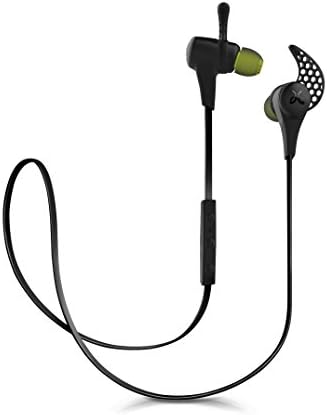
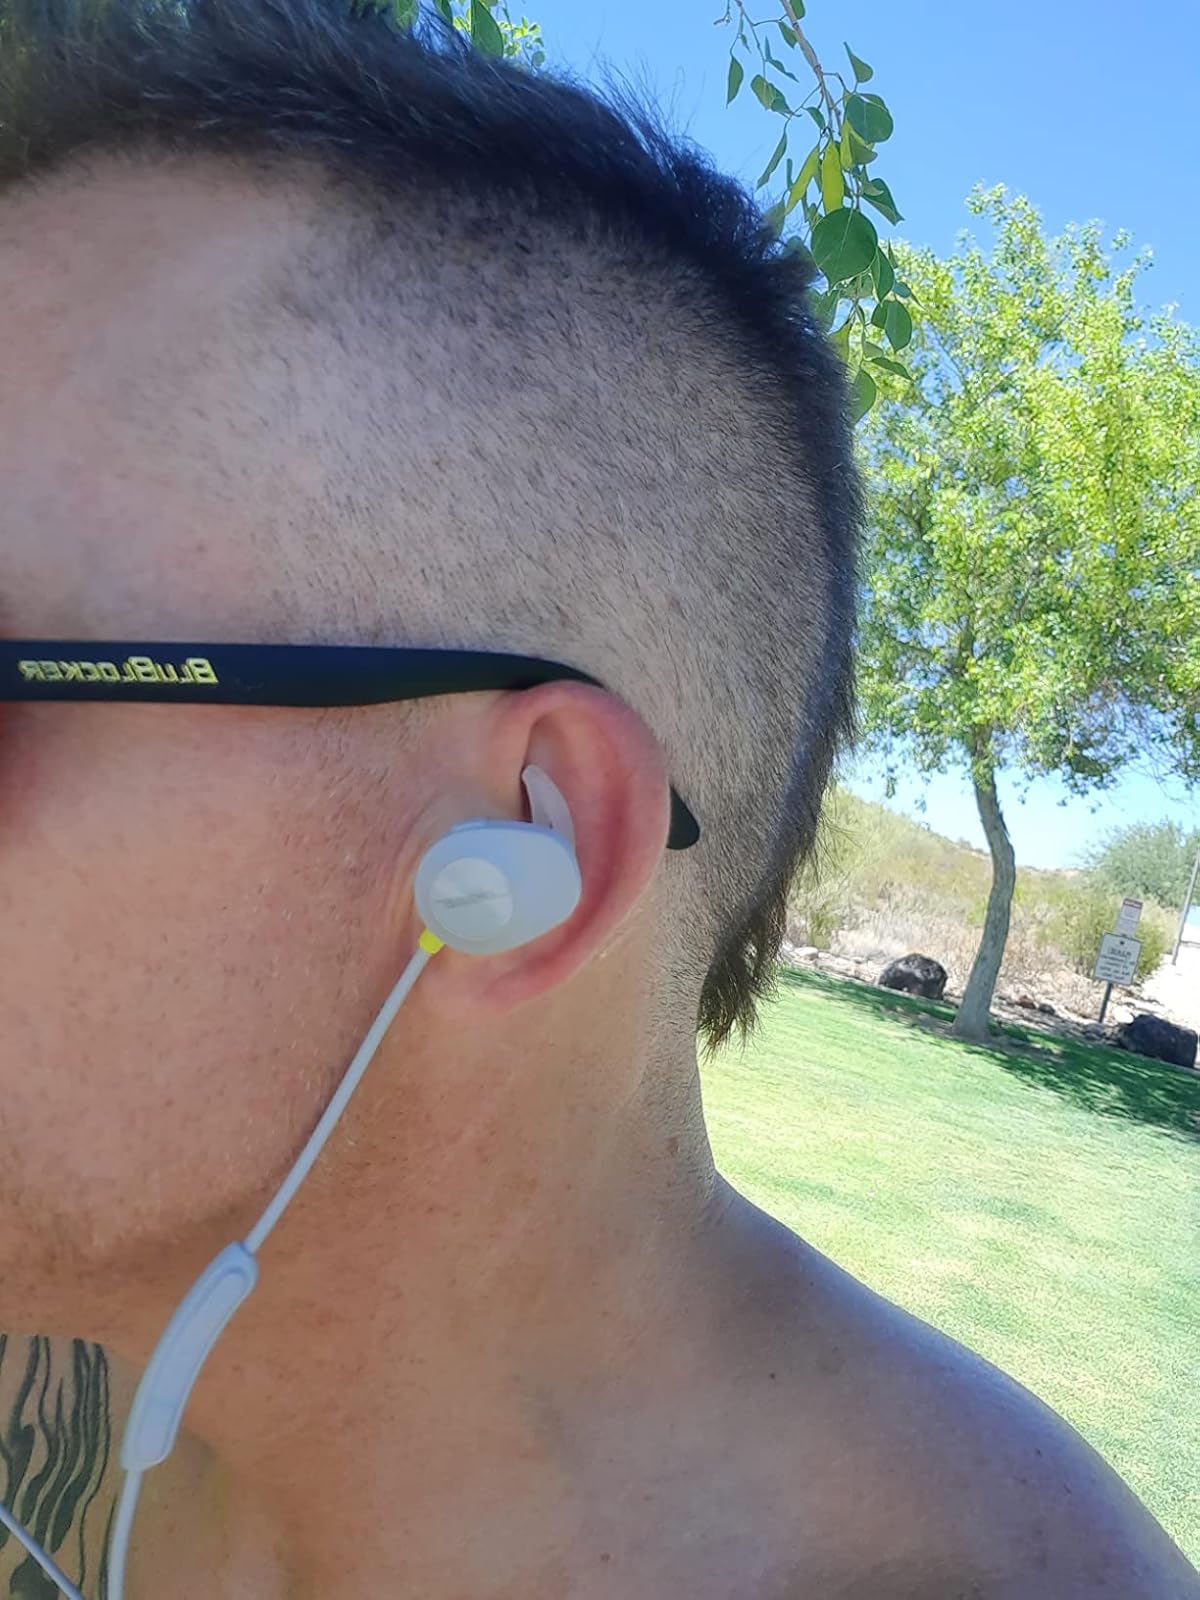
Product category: headphones
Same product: no